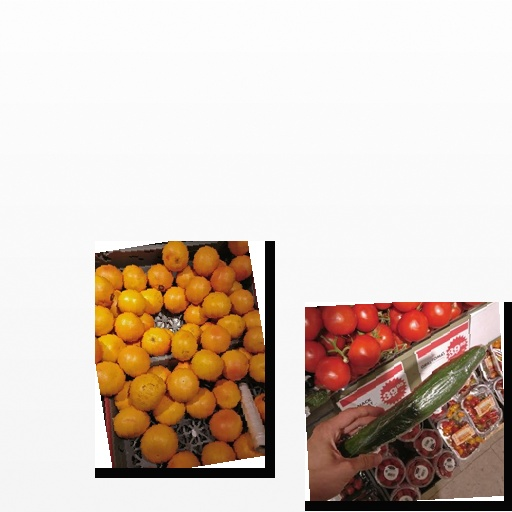
Food items: cucumber, red_grapefruit